List of French desserts

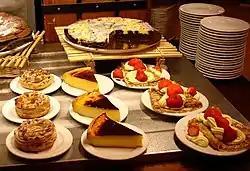
Desserts in Paris

This is a list of desserts from the French cuisine. In France, a chef who prepares desserts and pastries is called a pâtissier, who is part of a kitchen hierarchy in French cuisine termed "brigade de cuisine" (kitchen staff).